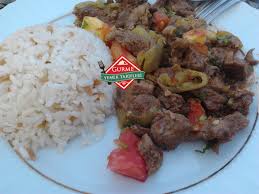
Yemek: et_sote